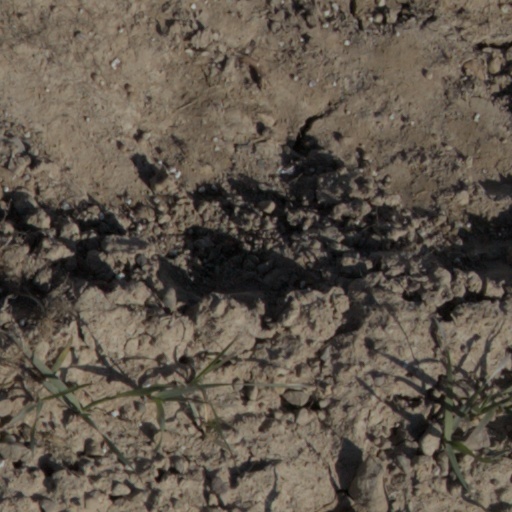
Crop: wheat